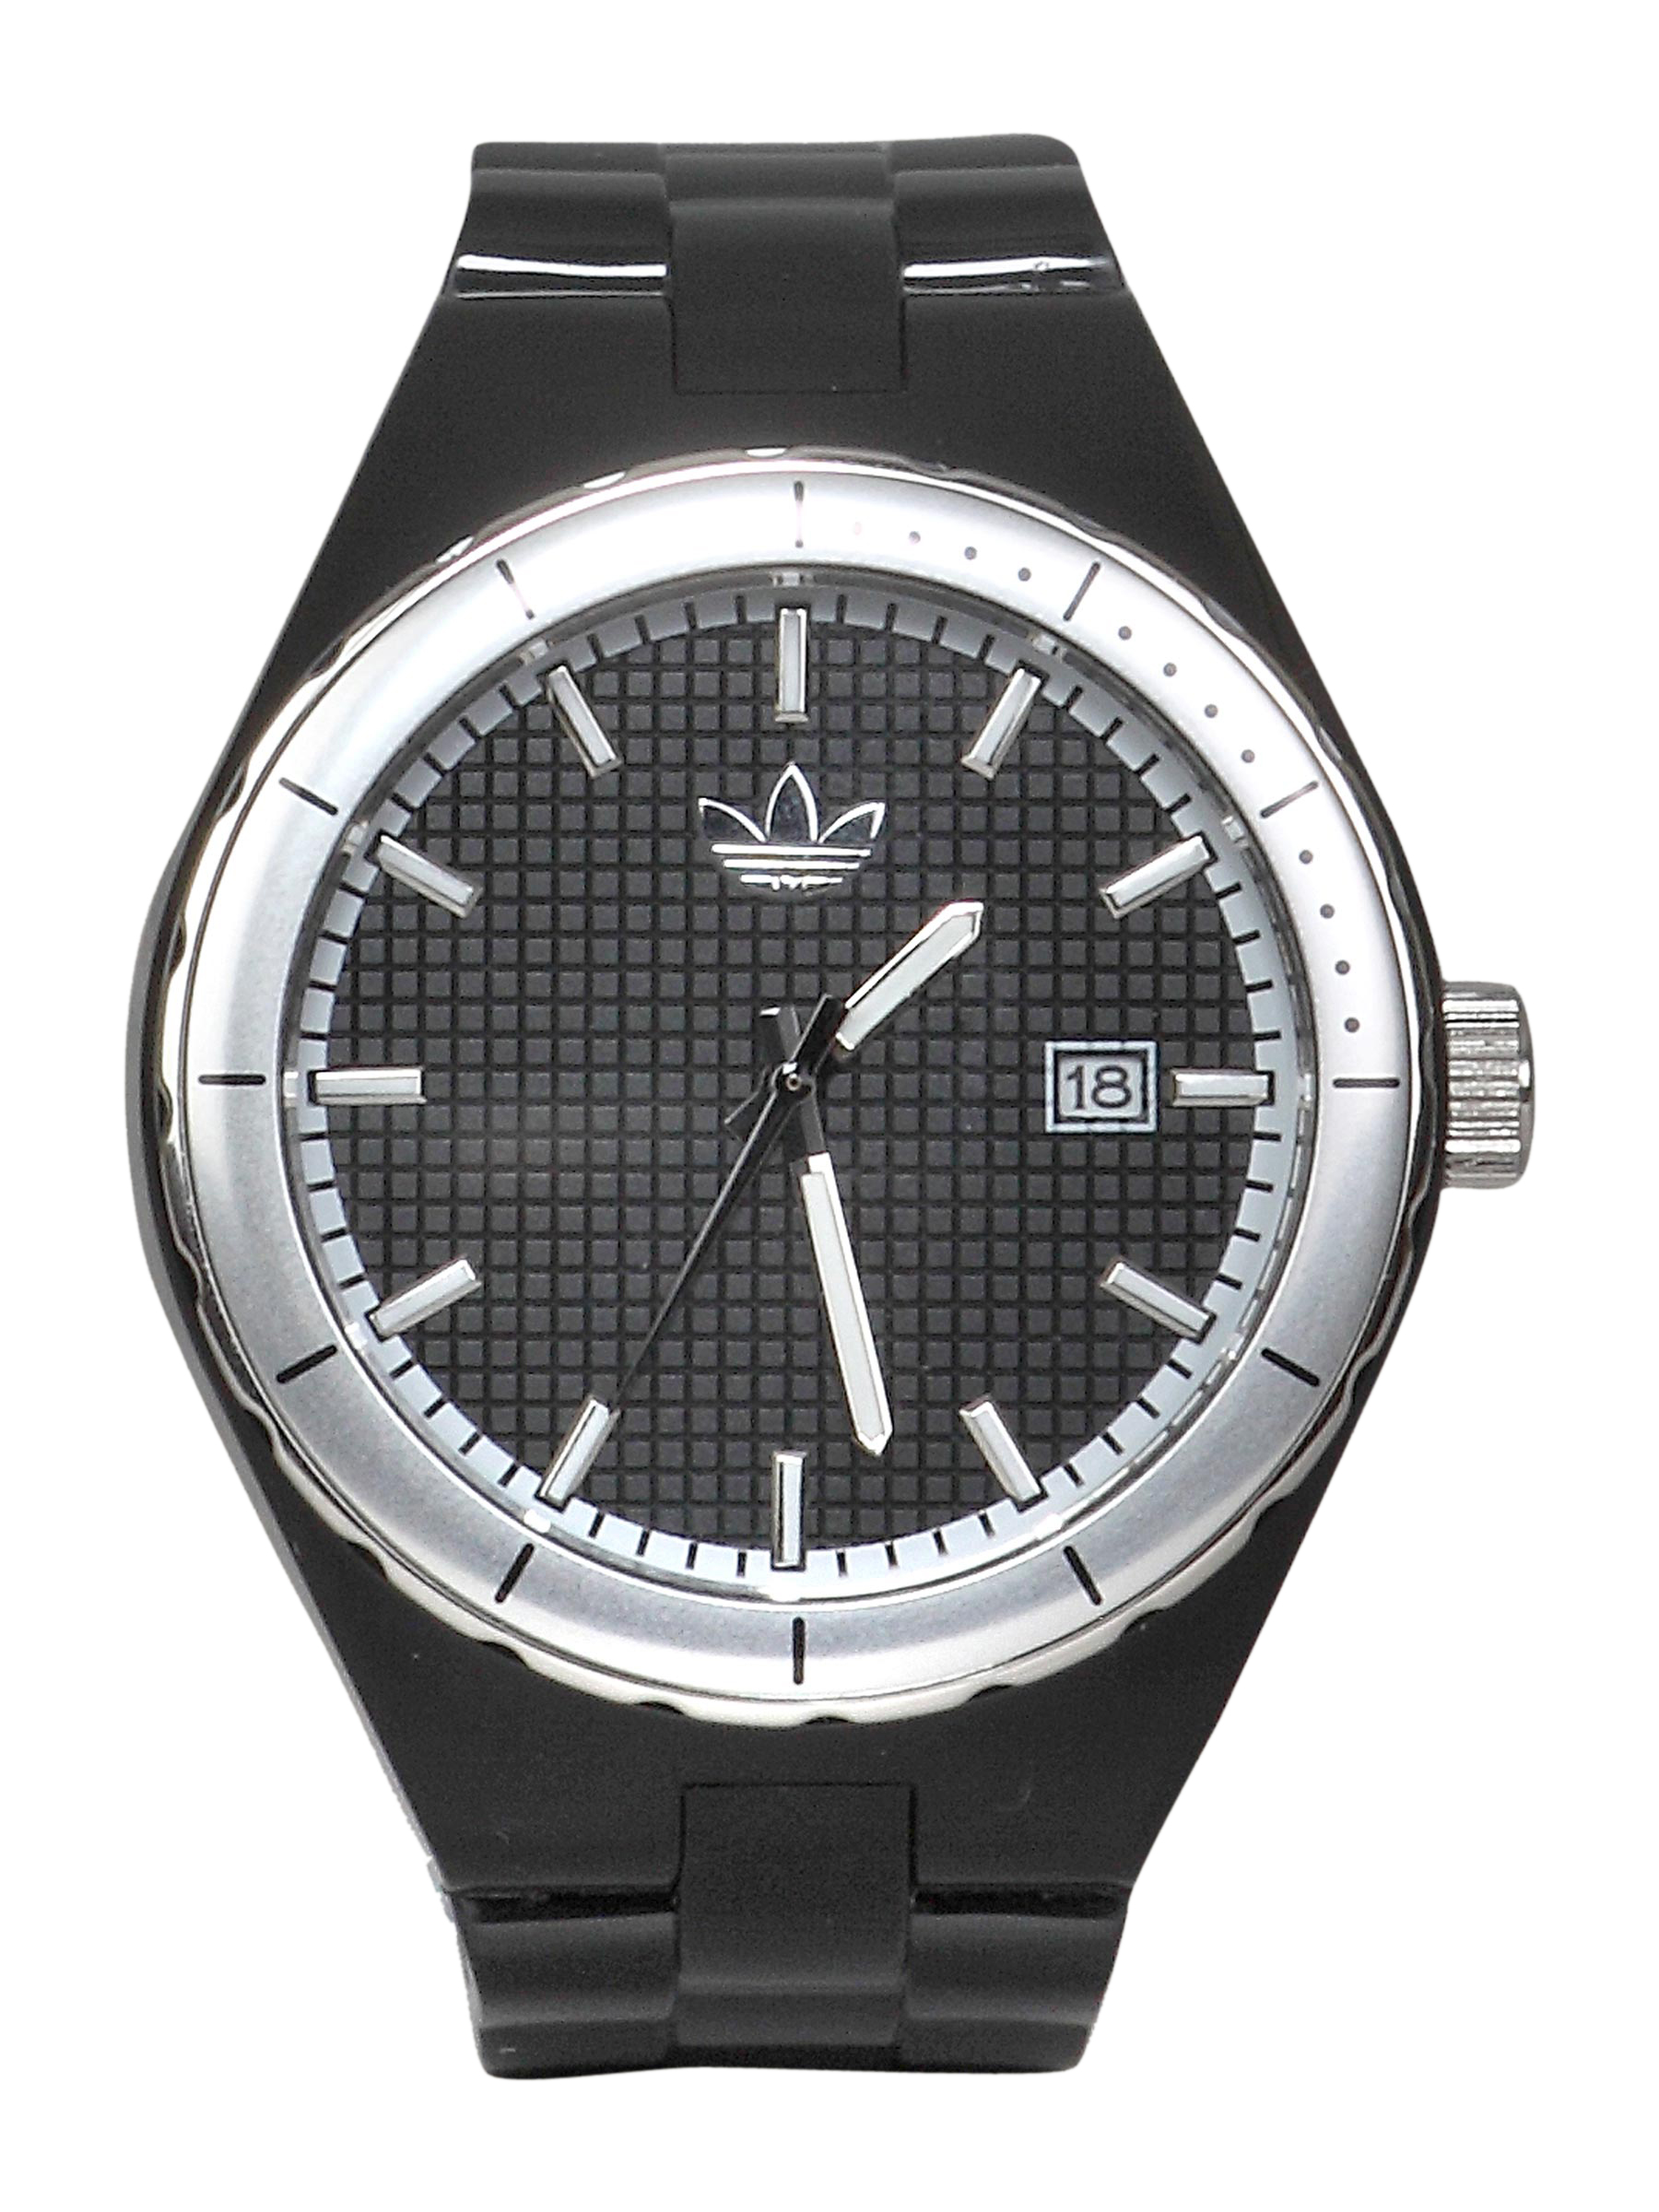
ADIDAS Unisex Cambridge Analogue Black Watch
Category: Accessories / Watches / Watches
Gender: Unisex
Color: Black
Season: Winter 2016
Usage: Sports